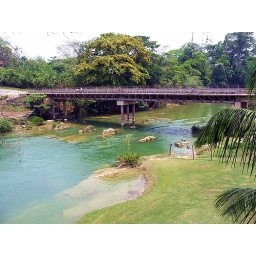
bridge at bullet tree falls in the cayo district of belize